Lucky (American TV series)

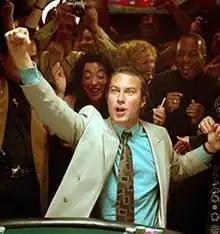
John Corbett as Michael "Lucky" Linkletter

Lucky is an American dark comedy television series which ran for one season on FX in 2003. The show starred John Corbett as Michael "Lucky" Linkletter, a professional poker player and gambling addict. The series was created by Robb Cullen and Mark Cullen. It was nominated for the 2003 Primetime Emmy Award for Outstanding Writing in a Comedy Series.